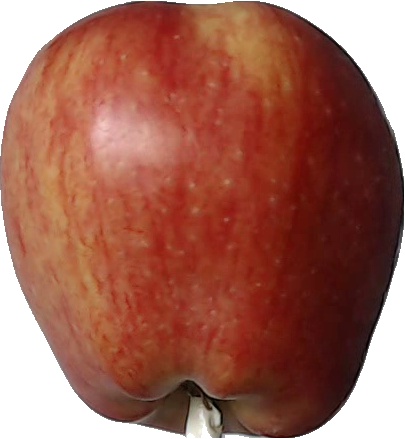
Label: apple_red_1